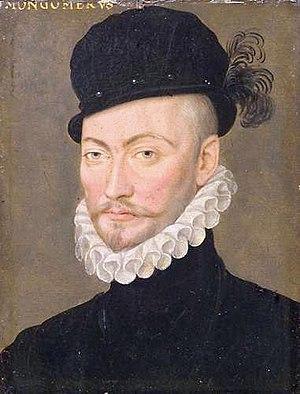
Portrait de Gabriel Ier de Montgommery
Gabriel de Lorges, comte de Montgommery, seigneur de Ducey, seigneur de Lorges, né à Ducey en 1530 et exécuté à Paris en 1574, était un homme de guerre français, régicide involontaire d’Henri II. Il fut par la suite l'un des commandants les plus capables de l'amiral de Coligny durant les guerres de Religion.
Lescar est une commune française située dans le département des Pyrénées-Atlantiques en région Nouvelle-Aquitaine. Elle s'étend sur les contreforts de la chaîne des Pyrénées, principalement au sein de la vallée du gave de Pau. La ville médiévale se développe sur un promontoire rocheux, surplombant le gave au sud, et se trouve délimitée par le ruisseau du Lescourre au nord puis par la plaine du Pont-Long. Lescar est l'héritière de la cité gallo-romaine de Beneharnum, première capitale du peuple des Venarni qui donne son nom à l'ancien État souverain du Béarn. Des traces de cette occupation antique sont retrouvées lors de fouilles menées, notamment dans le quartier du Bialé, mais aussi avec la découverte des restes de la villa Sent-Miquèu. La cité est en partie détruite durant le IXᵉ siècle lors des raids vikings.